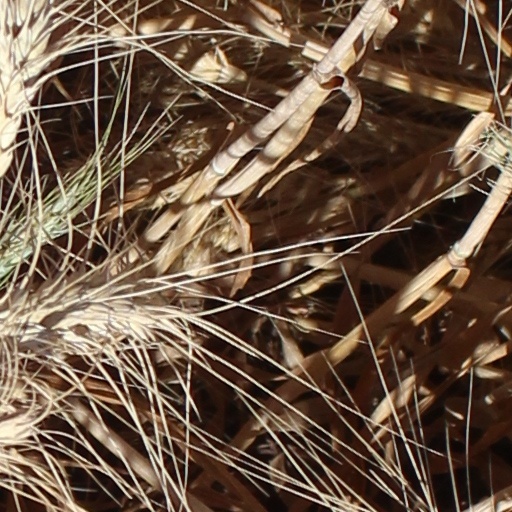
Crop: wheat